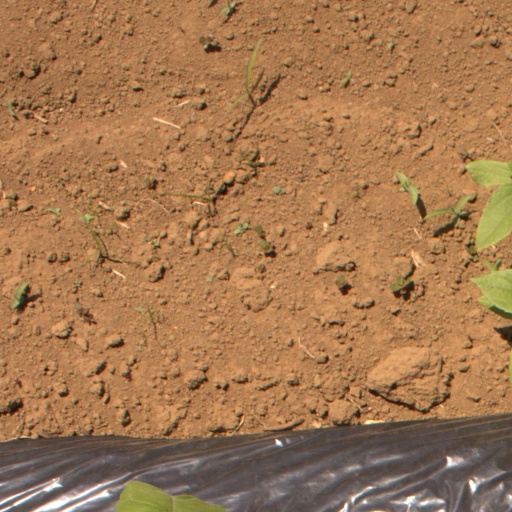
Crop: Jerusalem artichoke